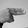
ASL letter: H